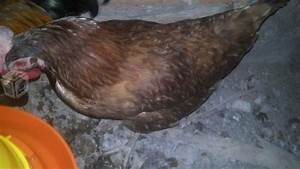
Label: gallina